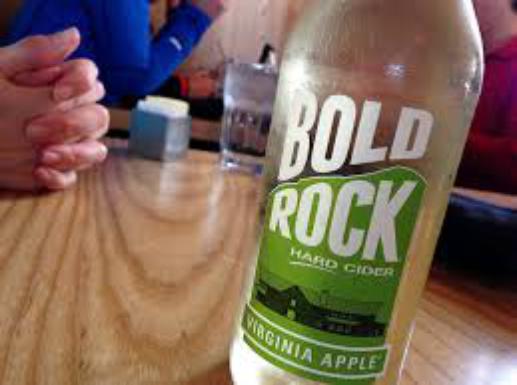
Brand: Bold Rock Hard Cider
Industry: Food